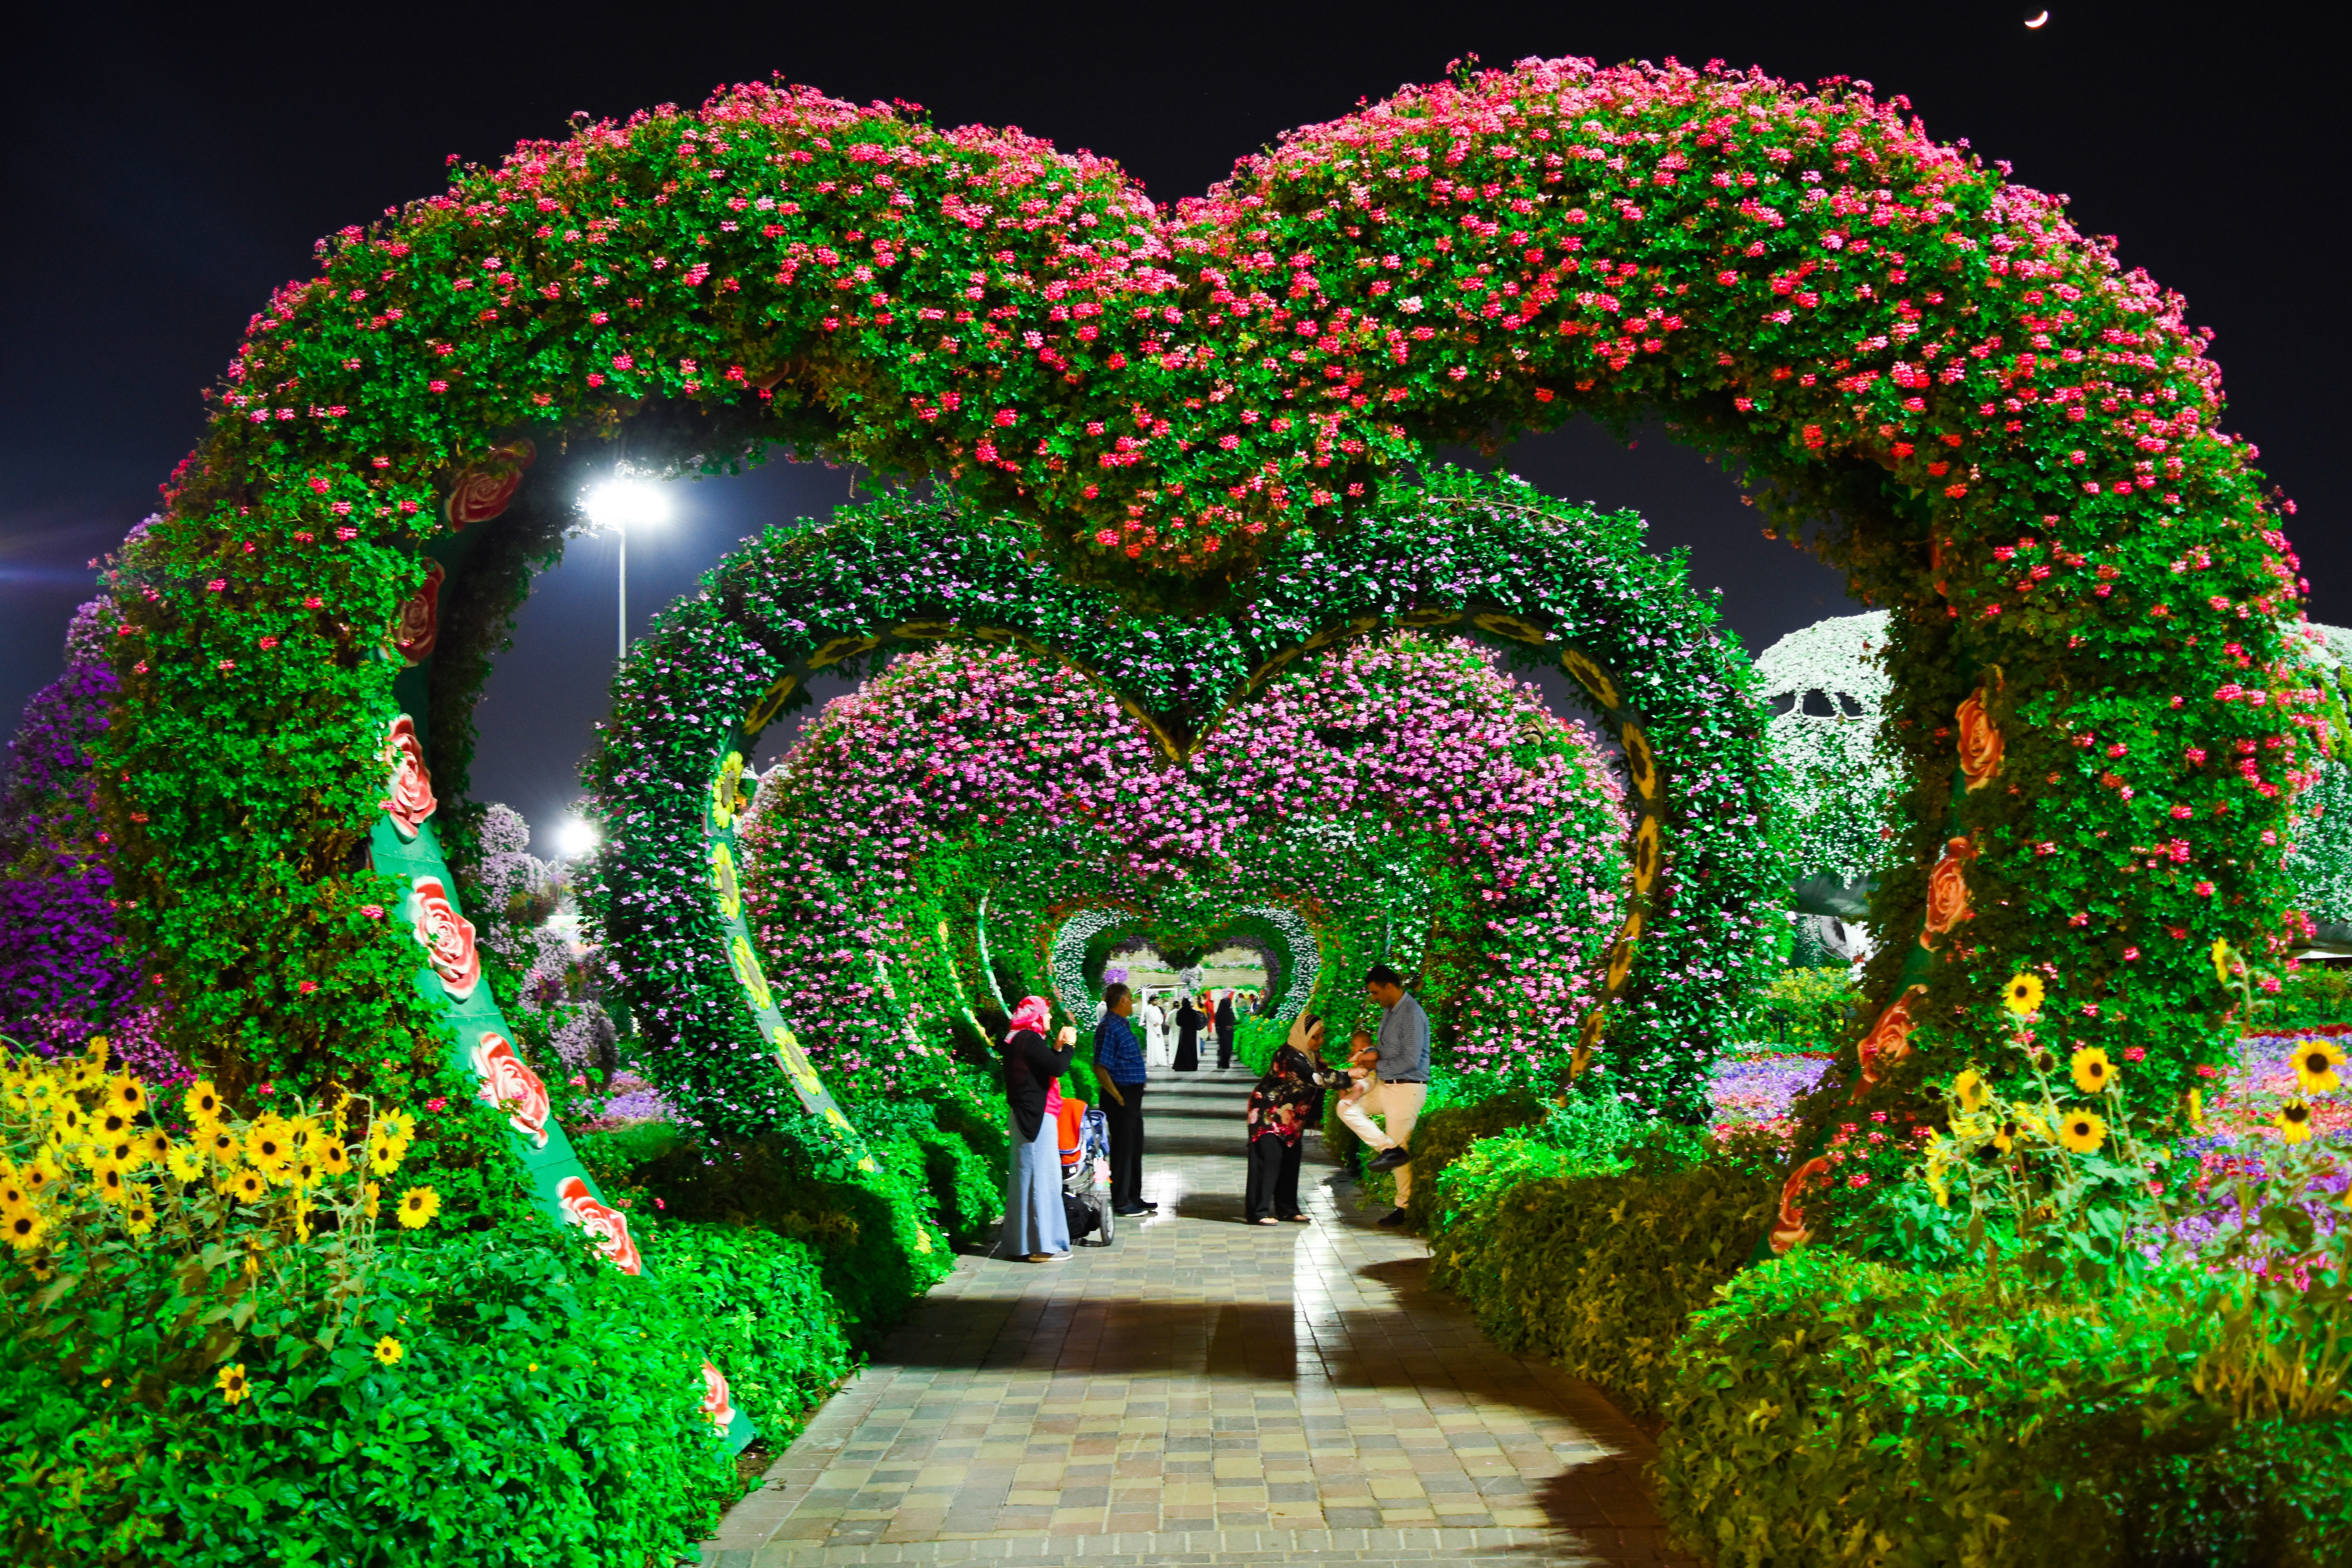
green, botanical garden, botany, garden, plant, architecture, flower, arch, shrub, floral design, annual plant